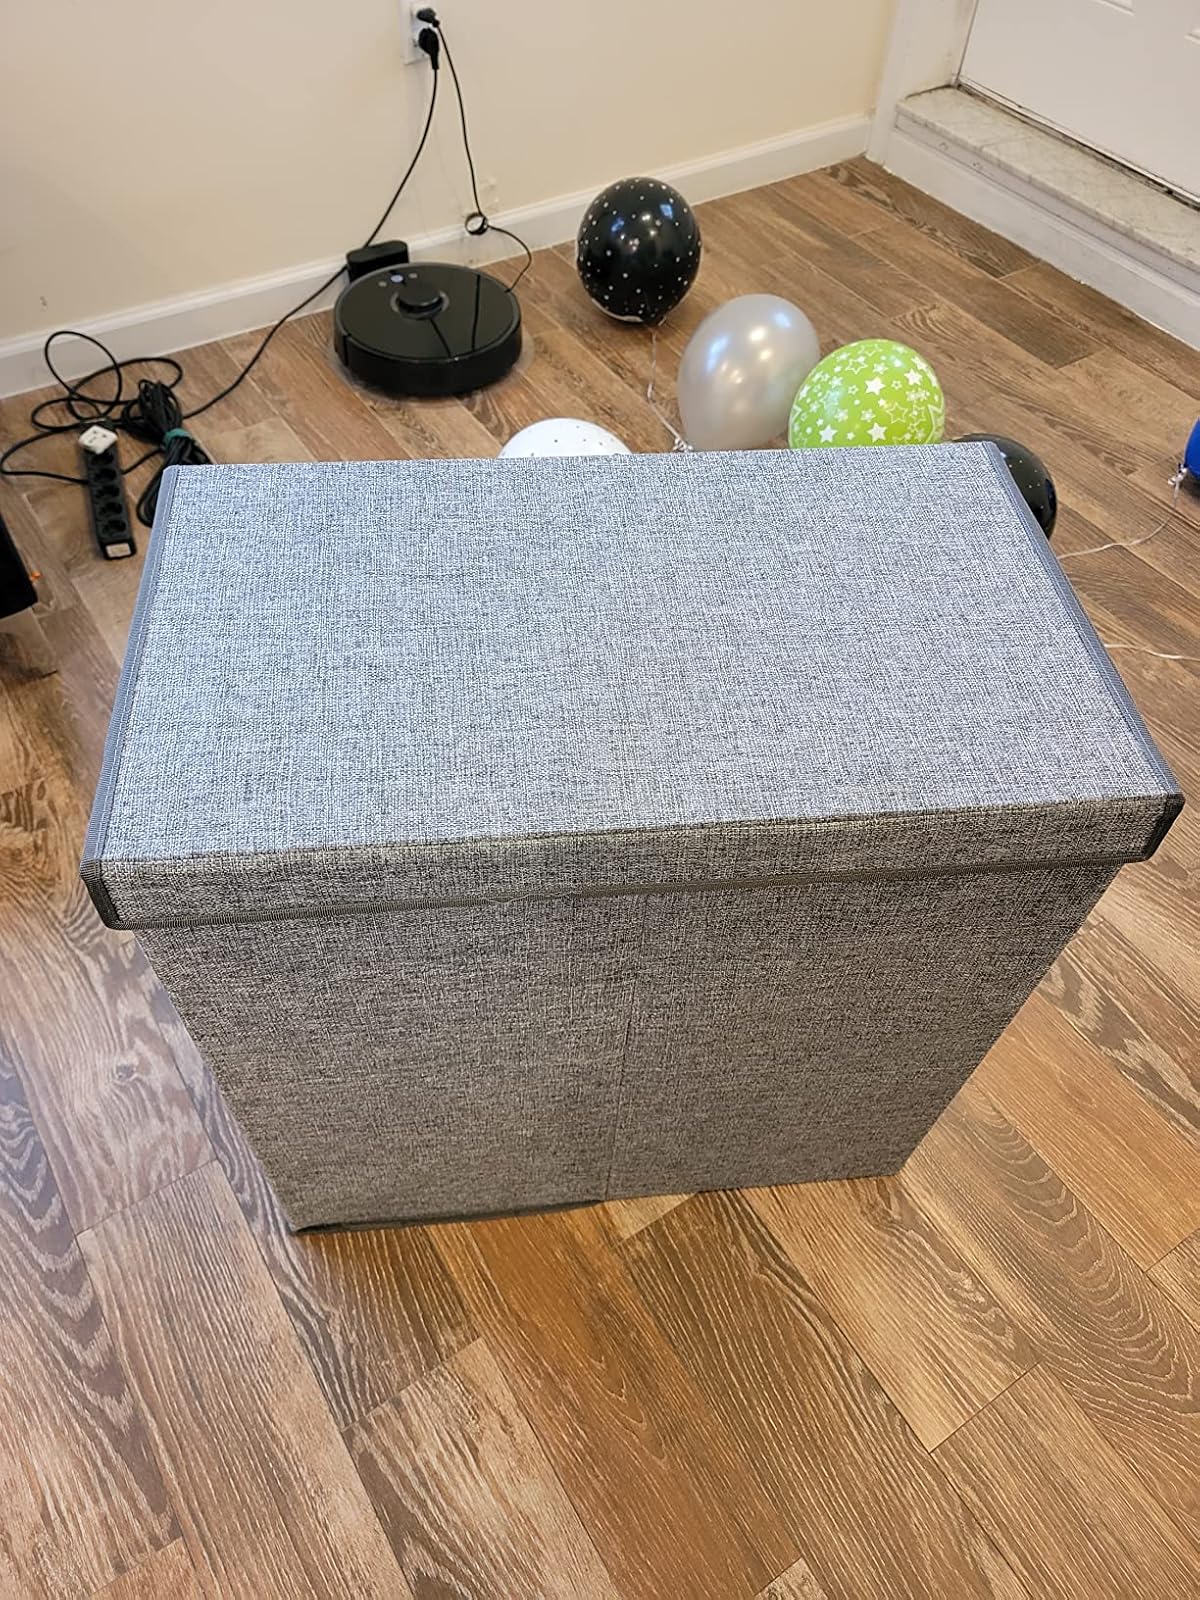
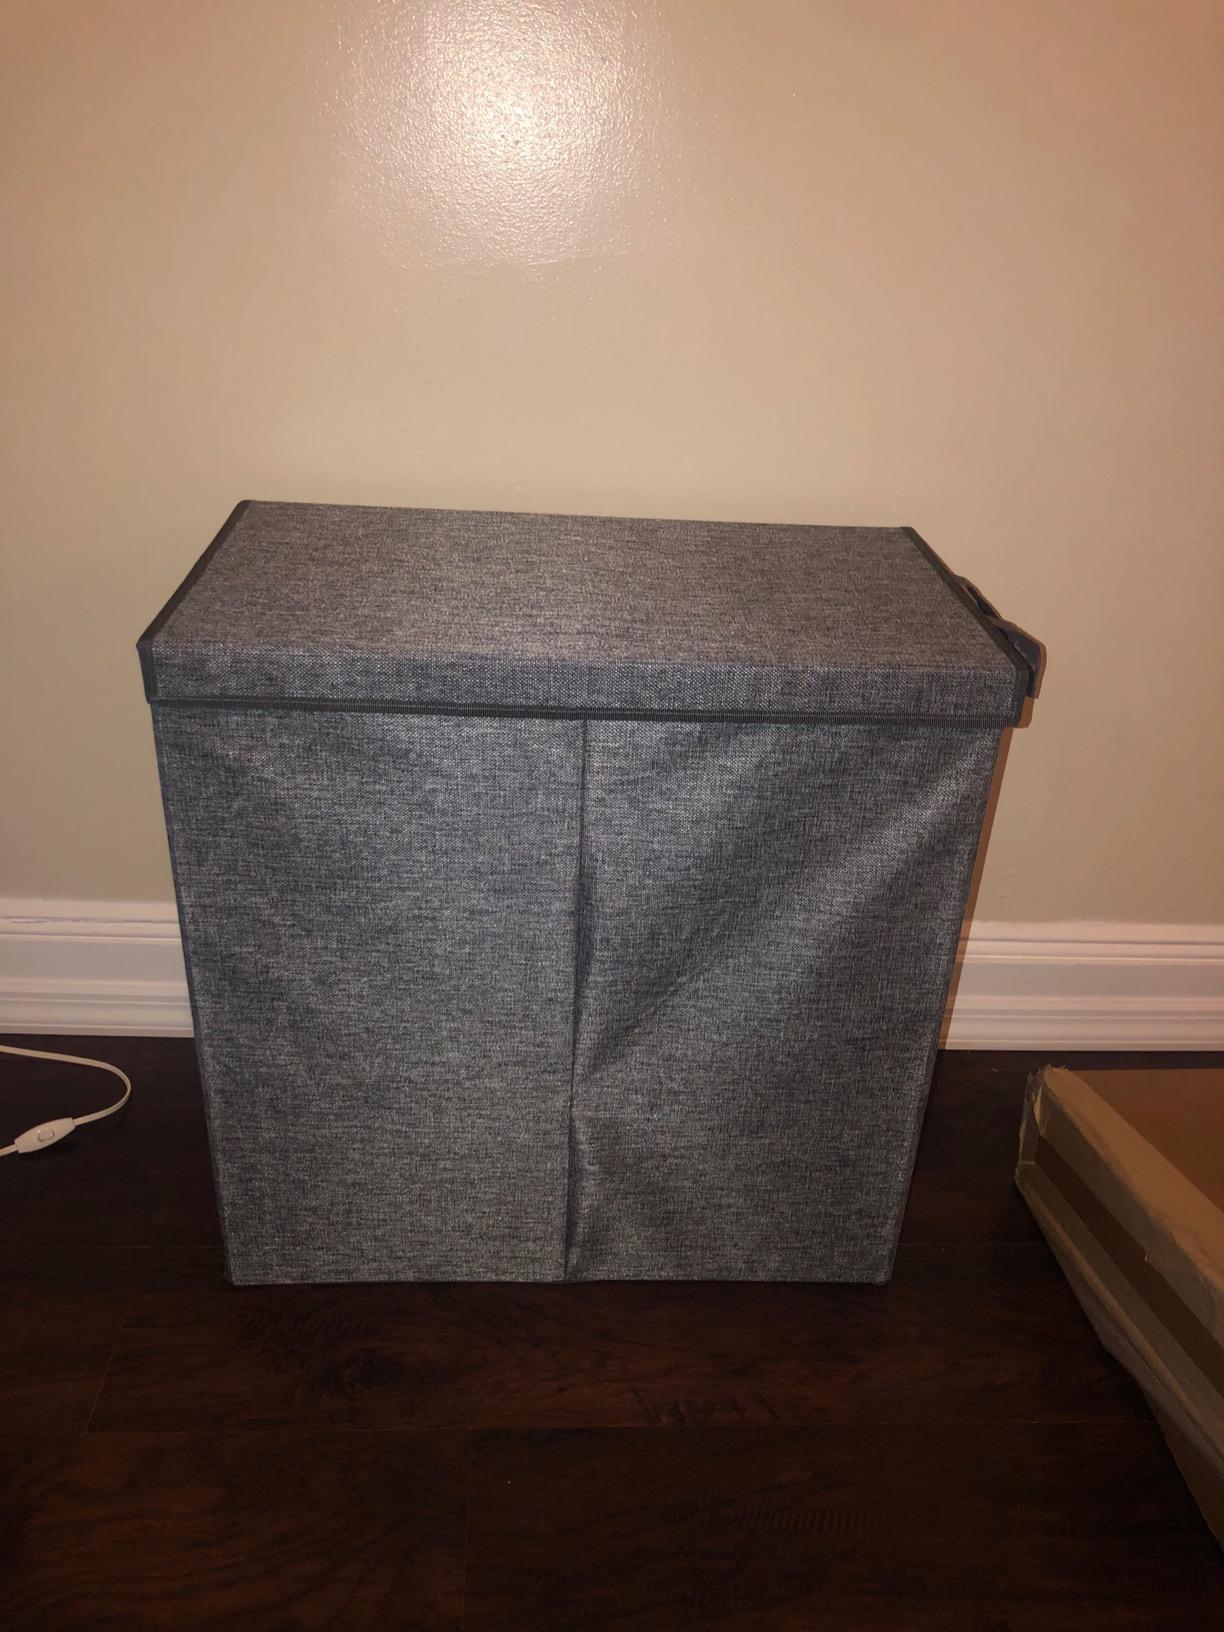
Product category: items_hamper
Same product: yes